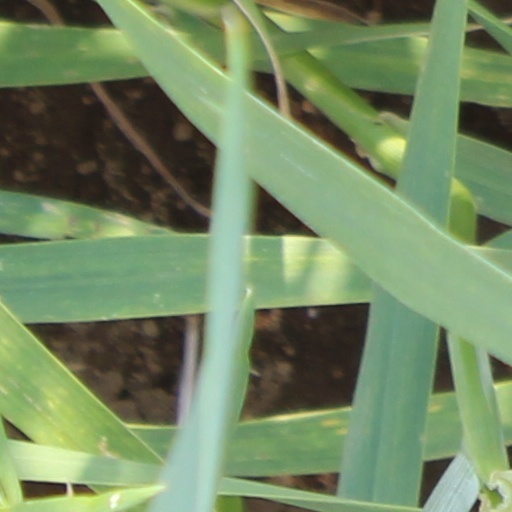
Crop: wheat